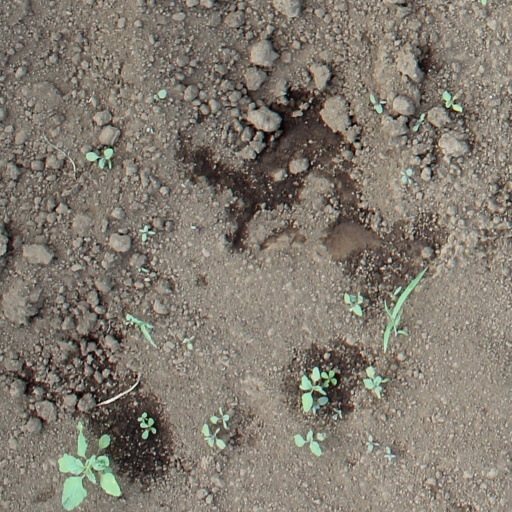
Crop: soybean